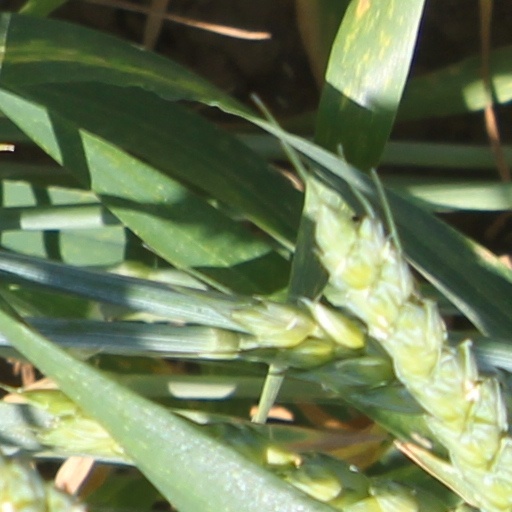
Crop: wheat